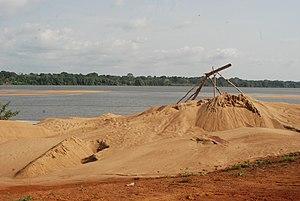
Les alentours du fleuve Sanaga à Edea dans la région du Littoral
La Sanaga est l'un des principaux fleuves du Cameroun, également appelé Djerem dans son cours supérieur.